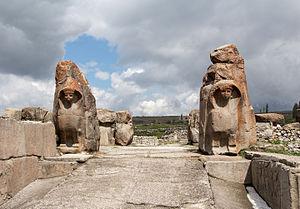
Porte des Sphinx, Alaca Höyük, Turquie